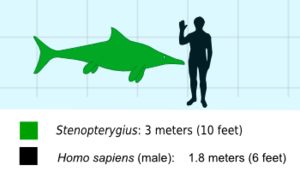
Stenopterygius est un genre éteint d'ichthyosaures ayant vécu au Jurassique au cours du Toarcien et de l'Aalénien, soit il y a environ entre 182,7 et 170,3 millions d'années.